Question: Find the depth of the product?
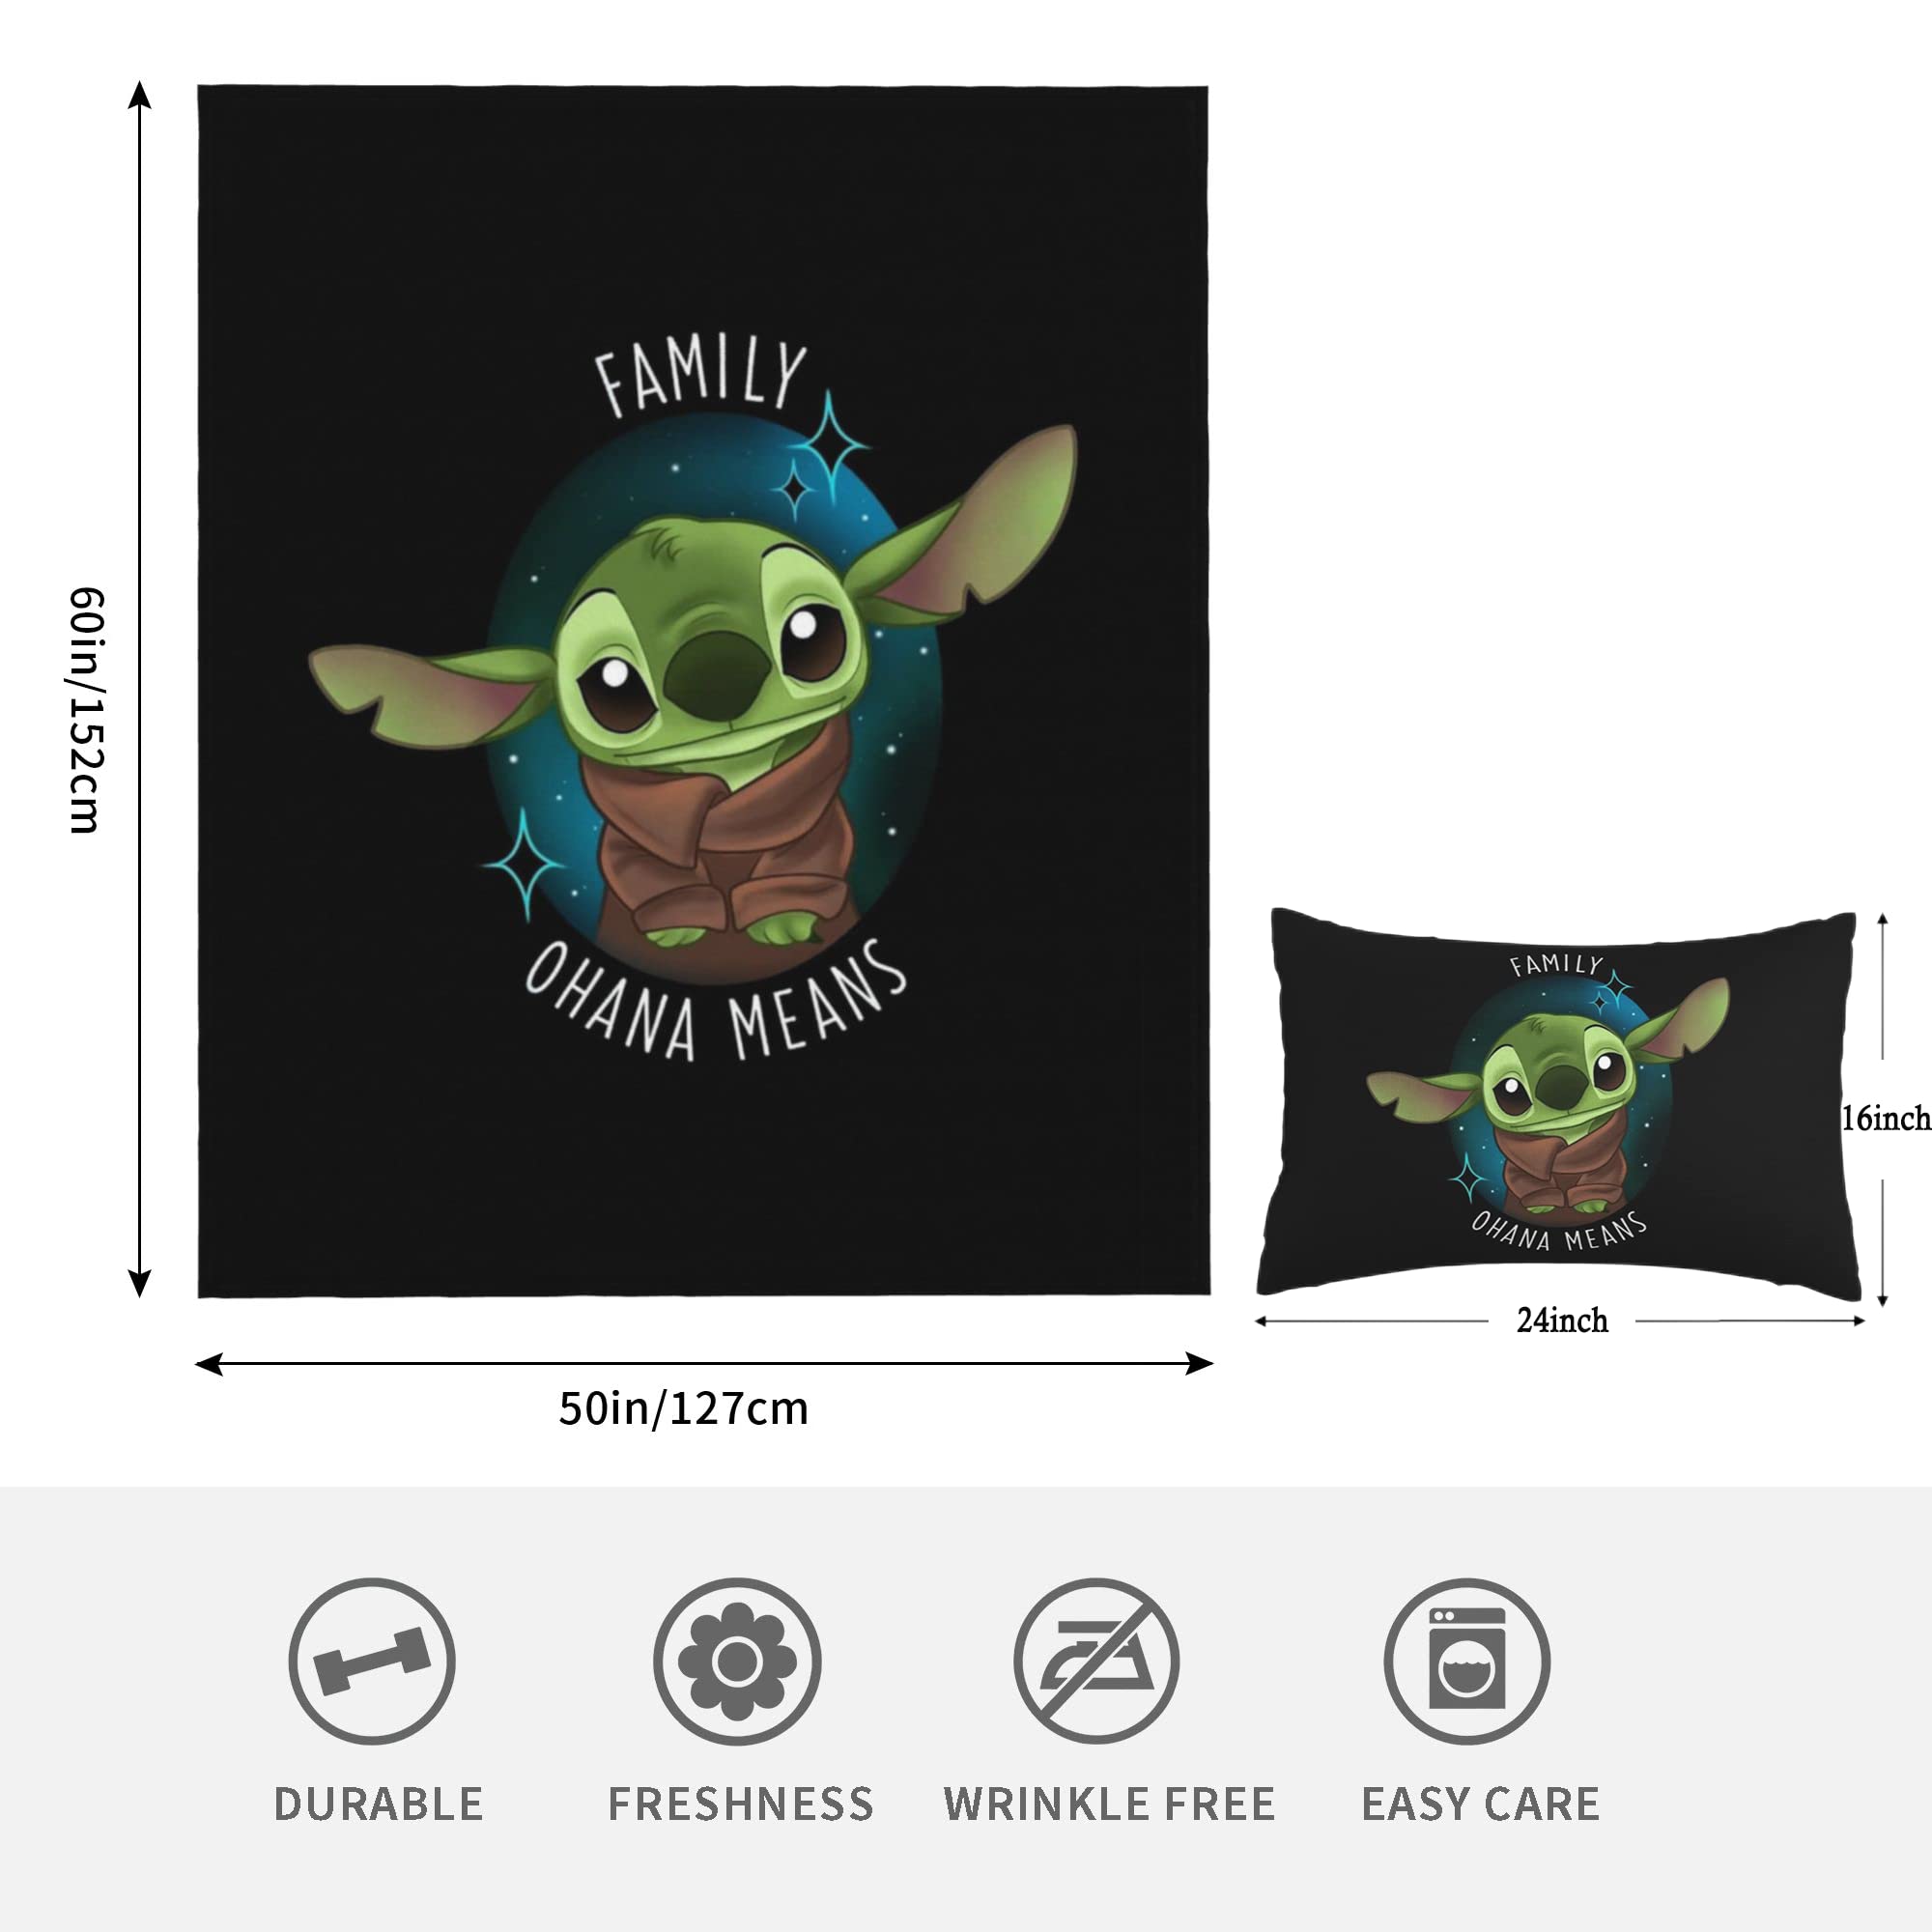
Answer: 152.0 centimetre